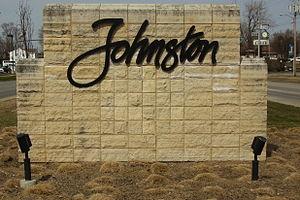
Johnston est une ville du comté de Polk, Iowa, États-Unis.